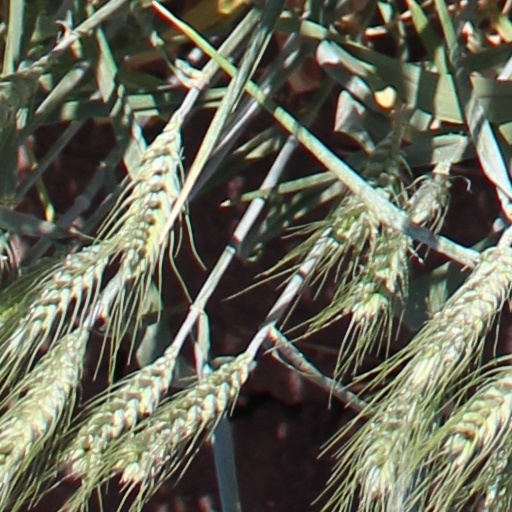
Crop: wheat